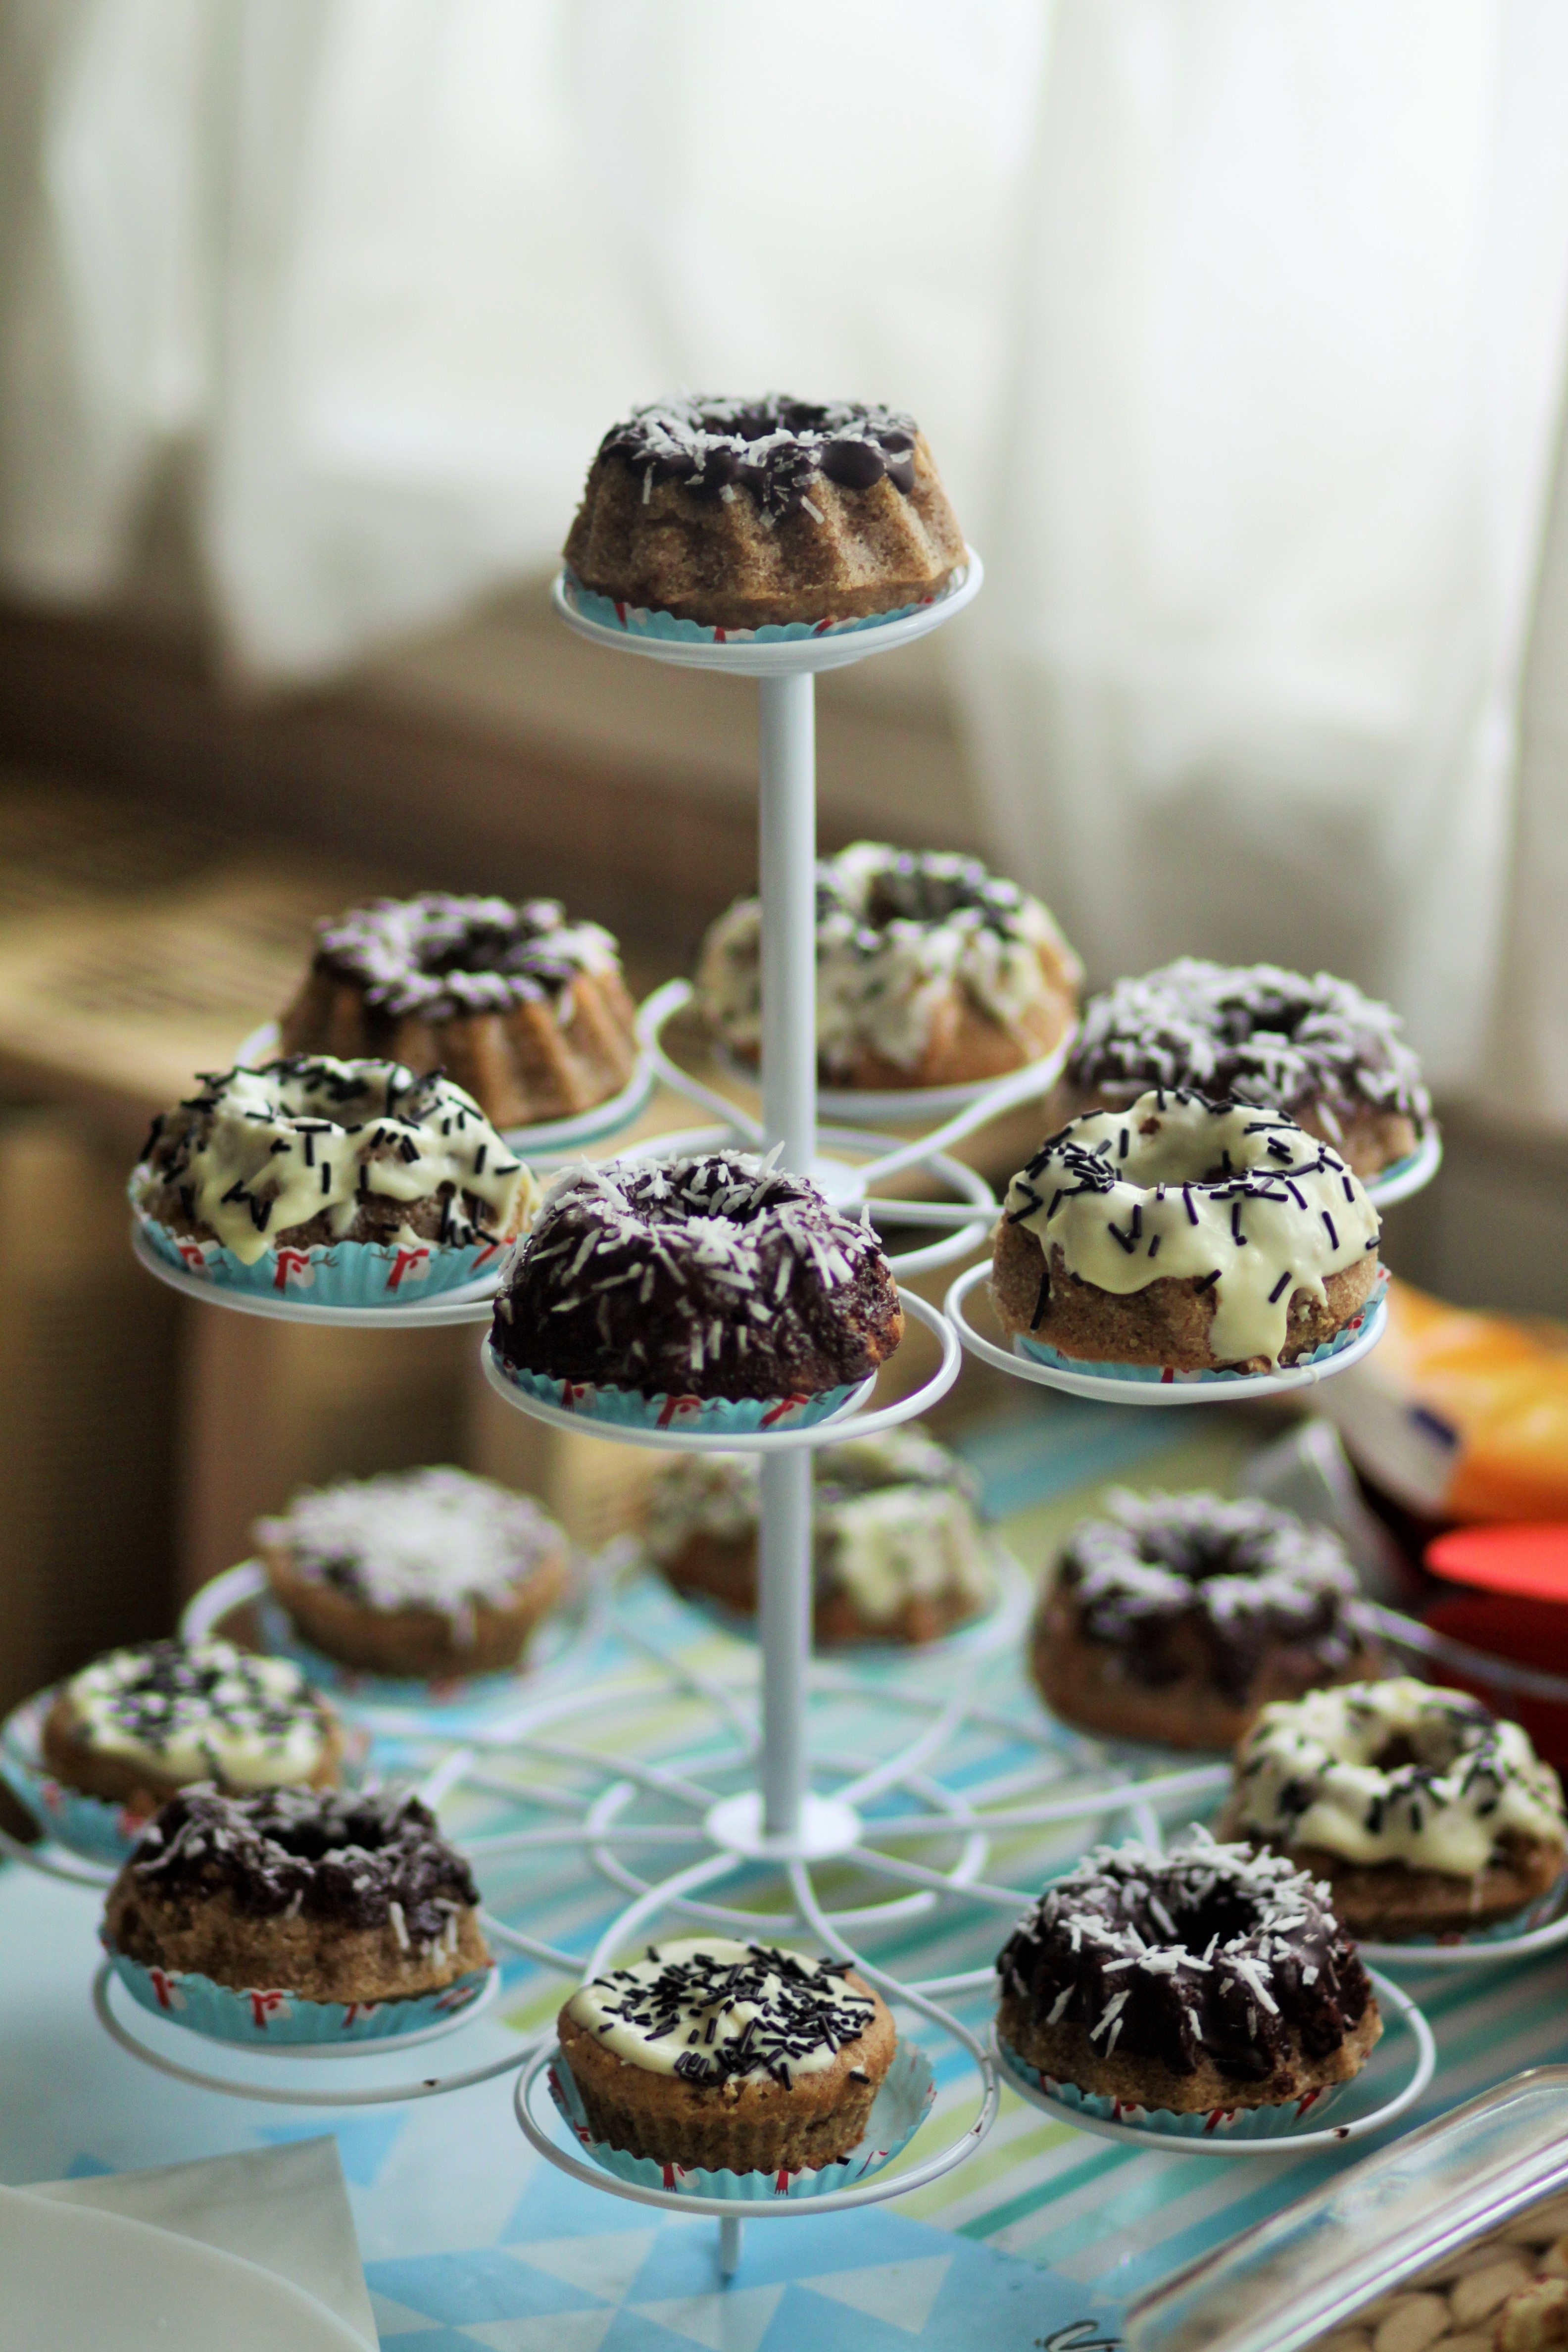
meal, food, produce, cupcake, baking, cookie, dessert, cake, icing, easter, flavor, buttercream, snack food, cookies and crackers